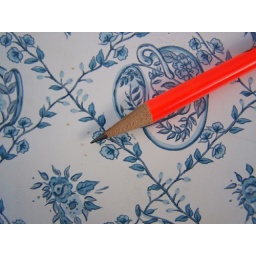
DWT in kitchen shelf 006